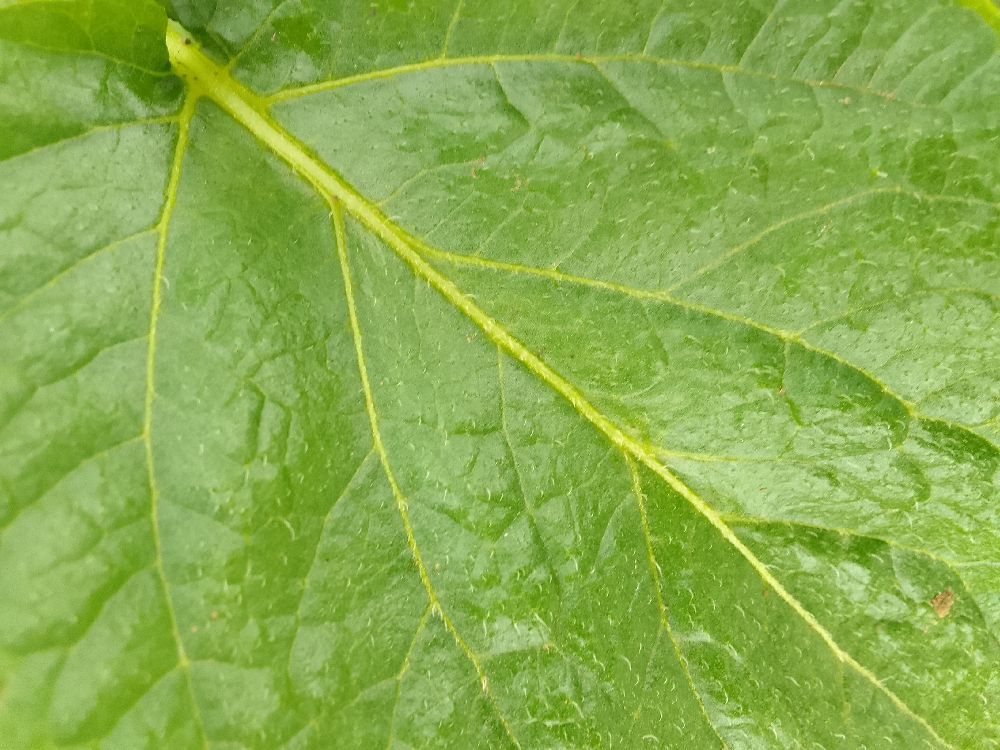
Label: Healthy